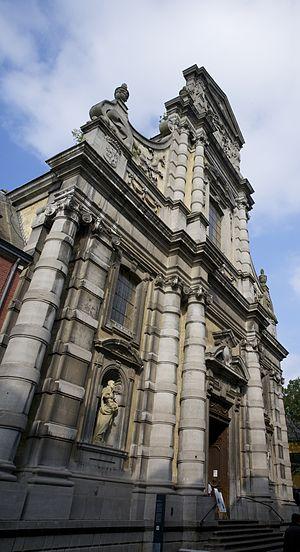
Eglise Saint-Loup, extérieur, Namur, Wallonie, Belgique